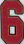
Number: 6